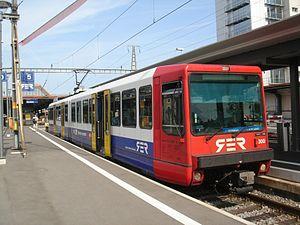
Le Léman Express, abrégé en LEX, est un réseau au gabarit ferroviaire de transport en commun qui dessert Genève et son agglomération transfrontalière. Constitué de six lignes, il dessert 45 gares pour 230 kilomètres de voies. De par sa situation transfrontalière, à cheval sur la Suisse et la France, ce réseau est coordonné par Lémanis, une filiale commune aux deux exploitants, les CFF et la SNCF, qui est aussi chargée de sa promotion.
Les automotrices Bem 550 nᵒˢ 000 à 004 étaient des automotrices bimodes légères des chemins de fer fédéraux suisses, utilisées exclusivement sur la ligne Genève - La Plaine - Bellegarde.